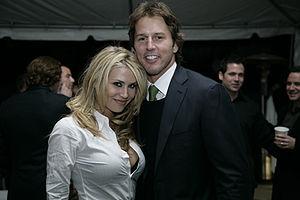
Willa Ford-Modano, de son vrai nom Amanda Lee Williford, née le 22 janvier 1981 à Ruskin en Floride, est une auteure-compositrice-interprète pop américaine qui s'est fait connaître en 2001 pour s'être auto-proclamée « bad girl of pop ». Aujourd'hui, Ford se consacre en priorité à la télévision et au cinéma où elle notamment obtenu le rôle principal du film biographique consacré à Anna Nicole Smith.